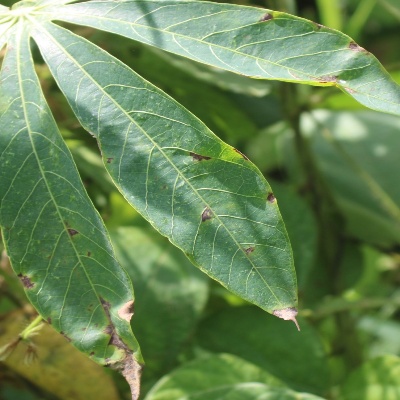
Crop: Cassava
Condition: bacterial blight